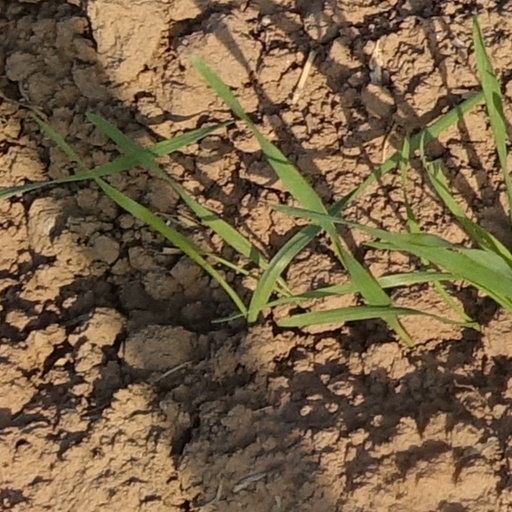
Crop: wheat